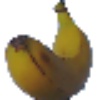
Label: Banana 1